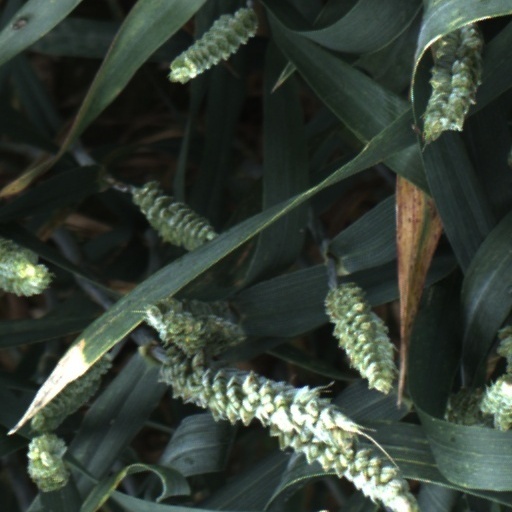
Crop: wheat